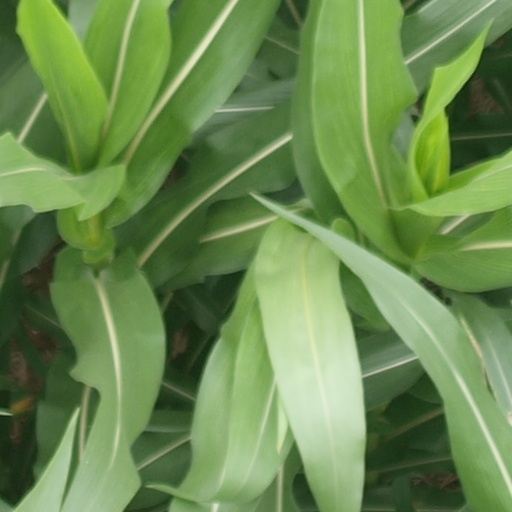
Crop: maize; corn